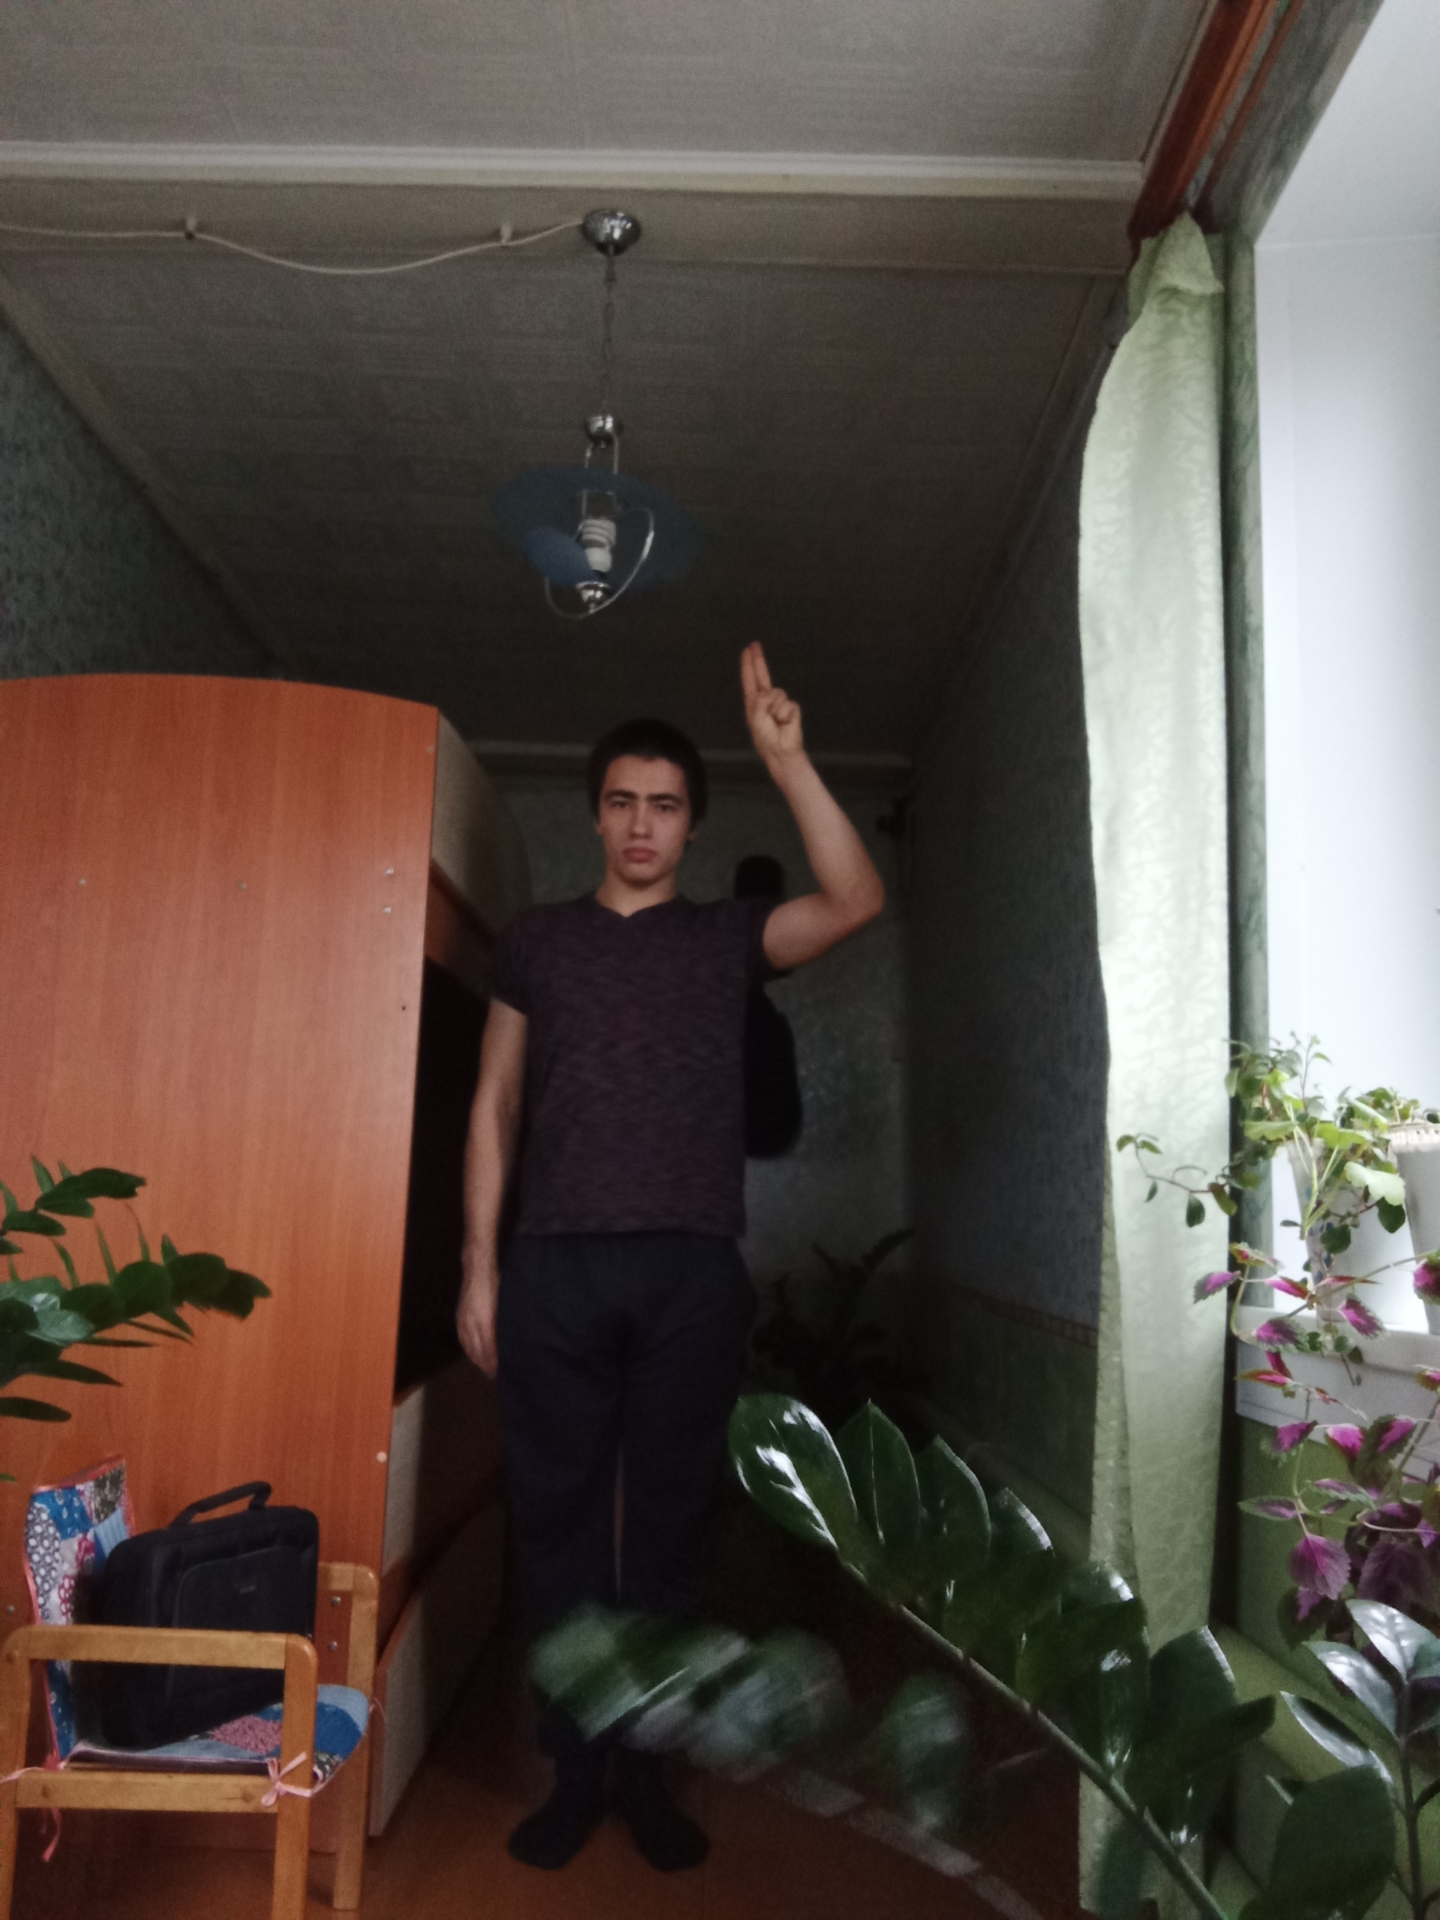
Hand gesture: two_up